The Chimera Brigade

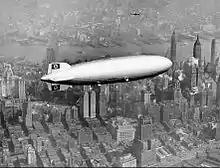
An airship bearing the swastika, as seen in large numbers over the city of Metropolis. This is the Hindenburg over New York in 1937.

The project was relaunched in 2005, when he took part in the launch of the "Flambant Neuf" comics collection by éditions L'Atalante. Lehman told the publisher of his wish to tell the story of the disappearance of European superheroes through a comic book series, and the publishing house then contacted Gess for the design. To bring his project to fruition, Serge Lehman enlisted the help of novelist Fabrice Colin to write the screenplay. The team also enlisted the services of colorist Céline Bessonneau, whose name appears on the cover and is indistinguishable from those of the scriptwriters and illustrator.